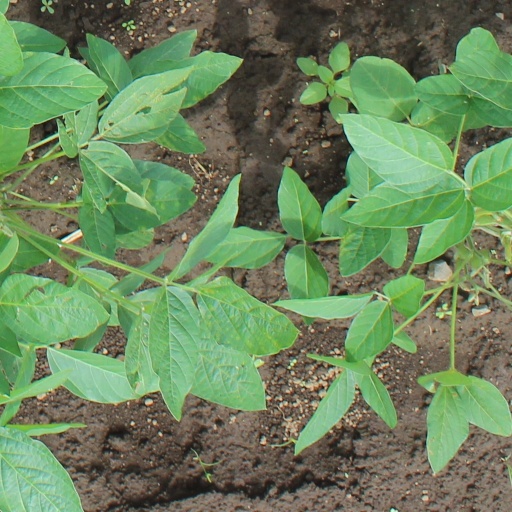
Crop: soybean